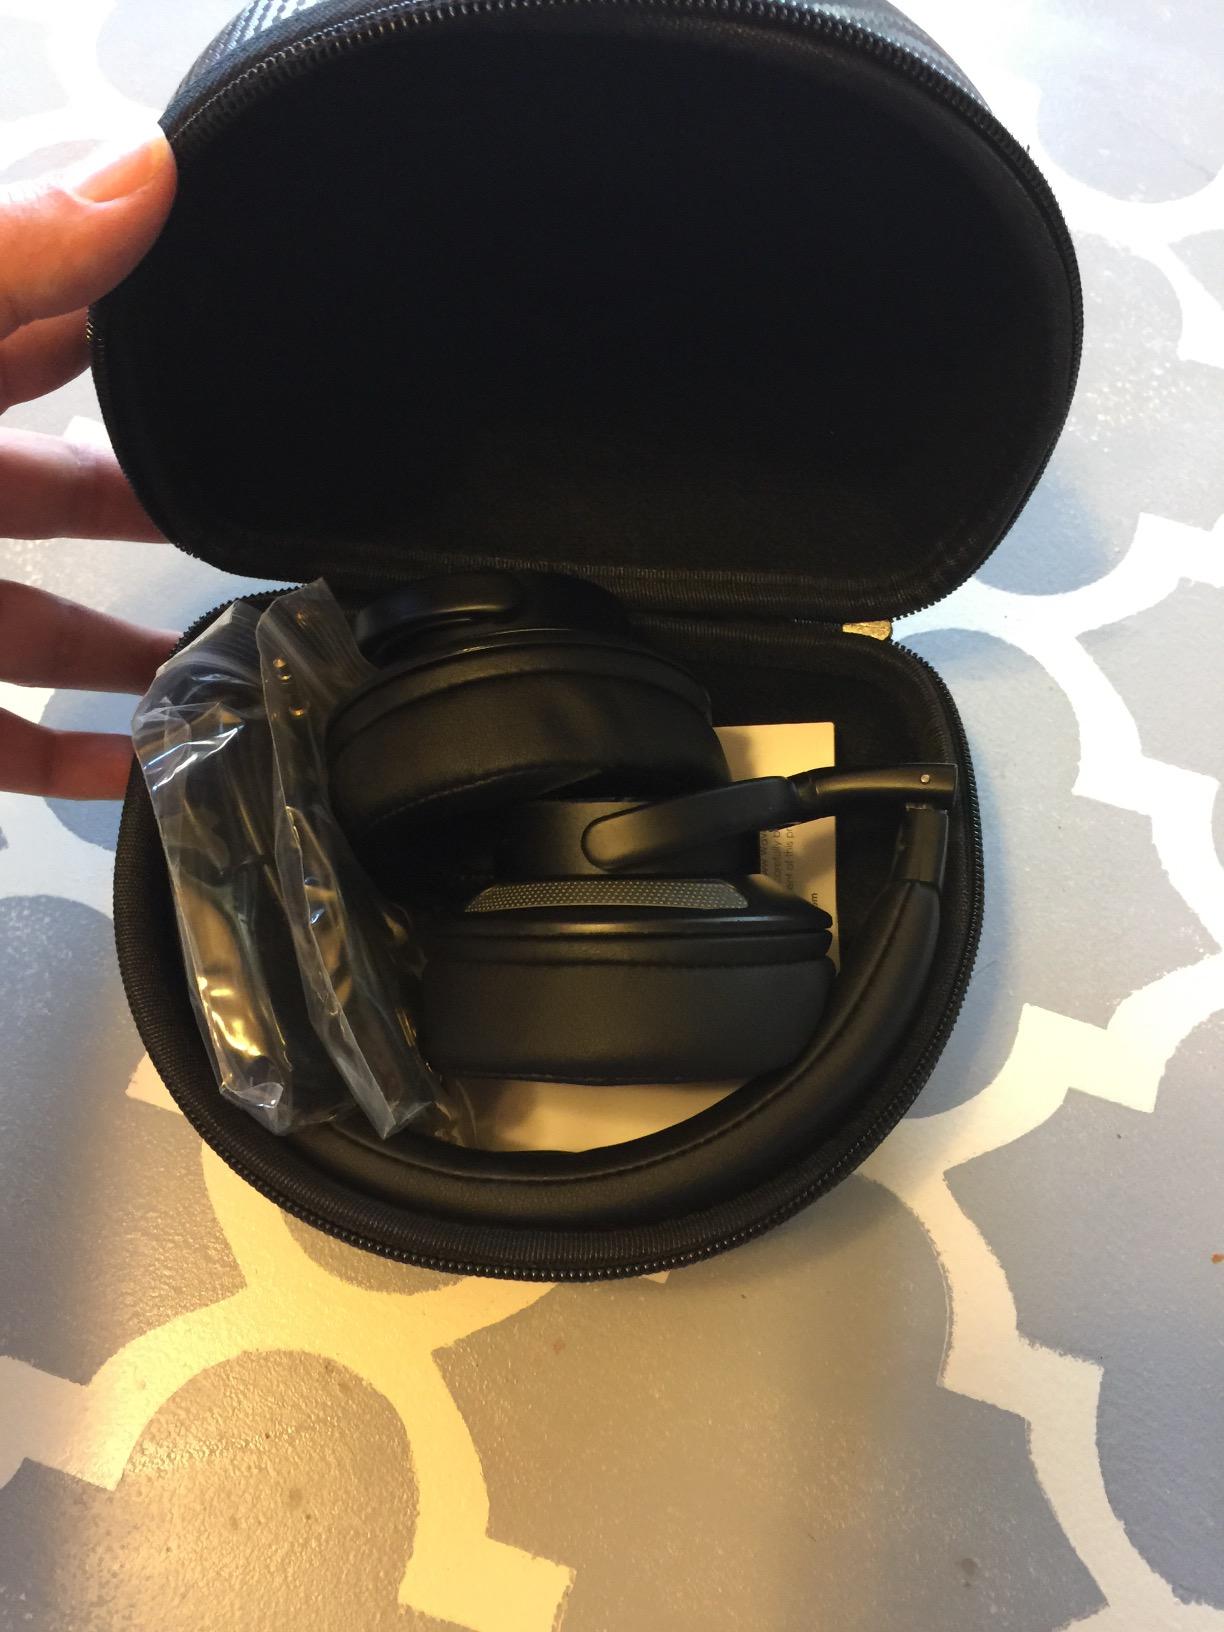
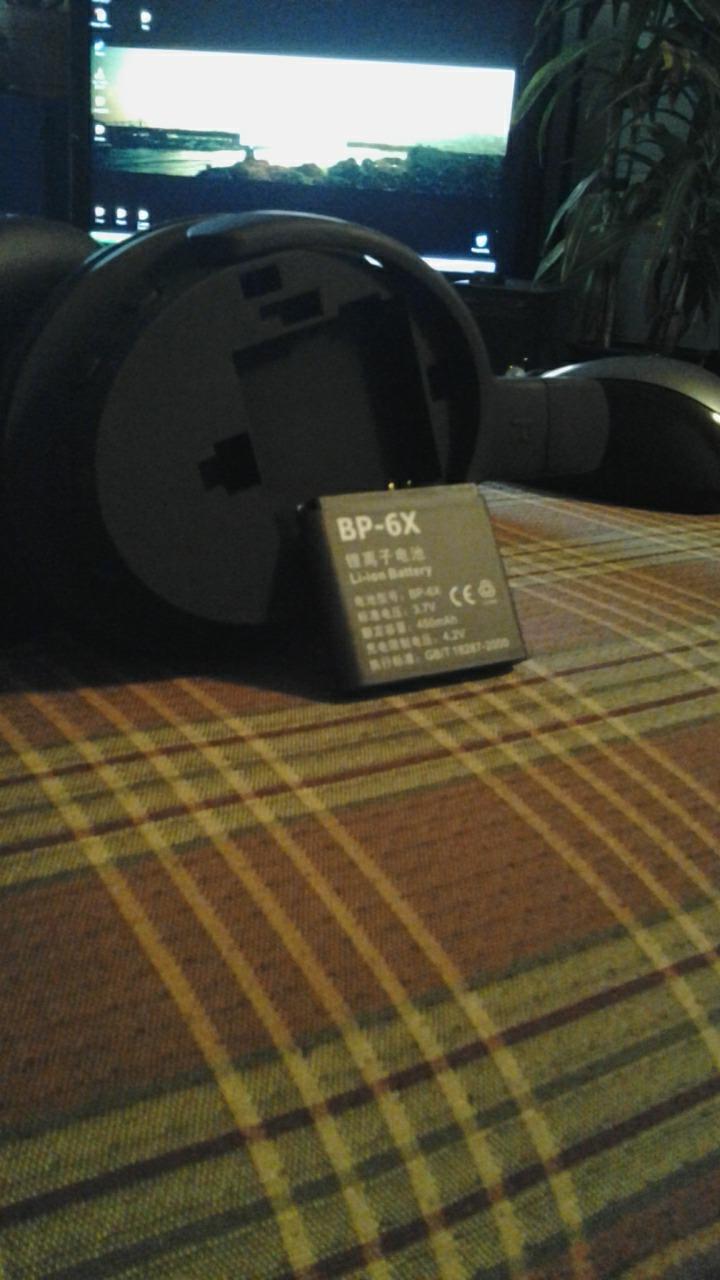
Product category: headphones
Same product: no